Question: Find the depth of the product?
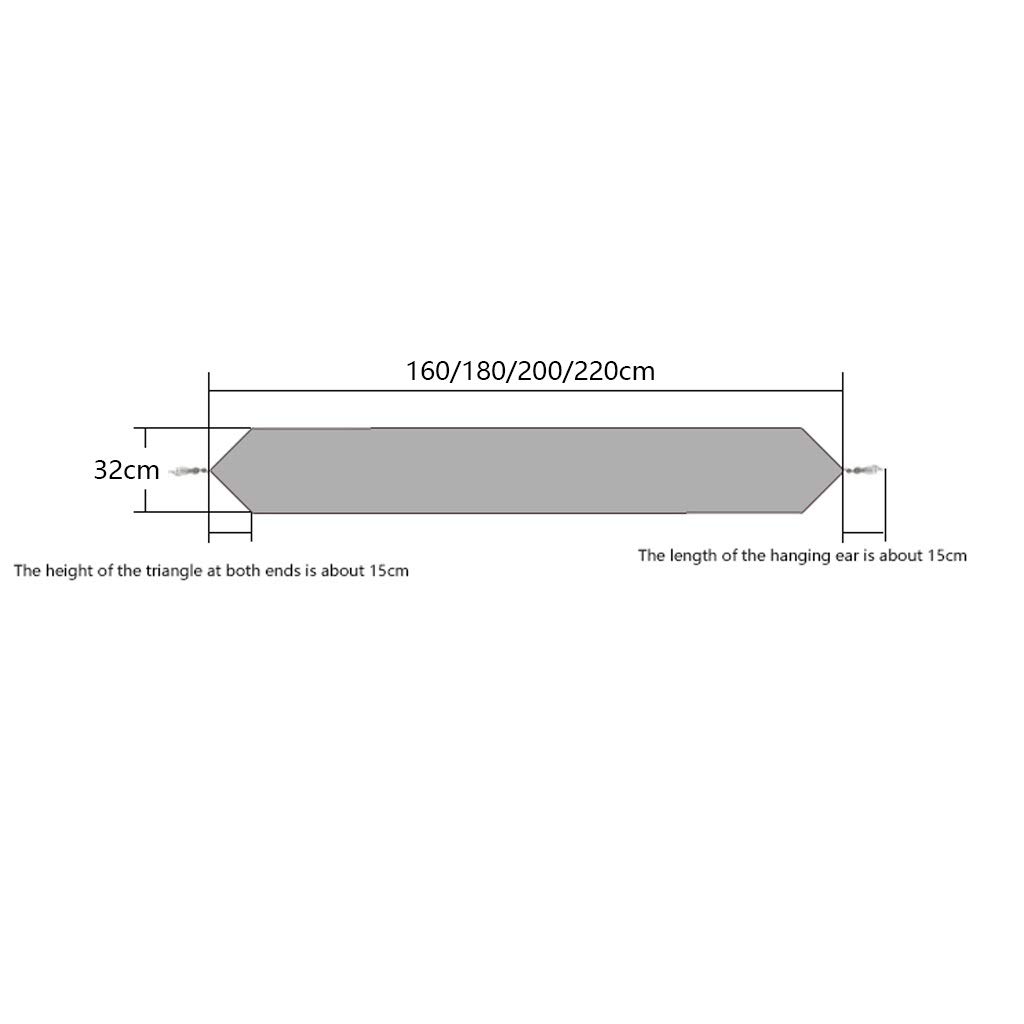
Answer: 32.0 centimetre